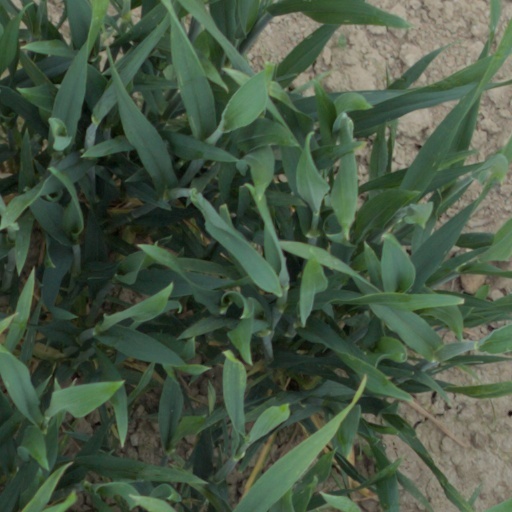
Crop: wheat